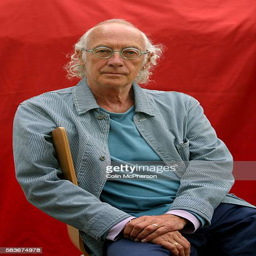
poet pictured at festival where he played and talked about his writing and music